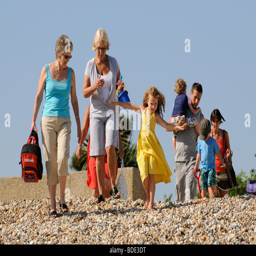
family of holidaymakers walking down a beach